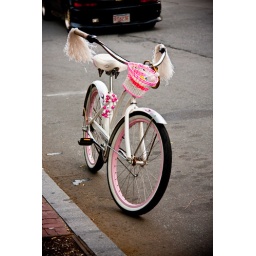
This was like Diva standing on the road in Provincetown main commercial street.